Fred Sadoff

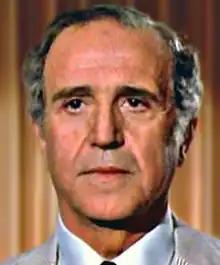
Fred Sadoff in Magnum P.I. 1987

Frederick Edward Sadoff (October 21, 1926 – May 6, 1994) was an American film, stage and television actor.